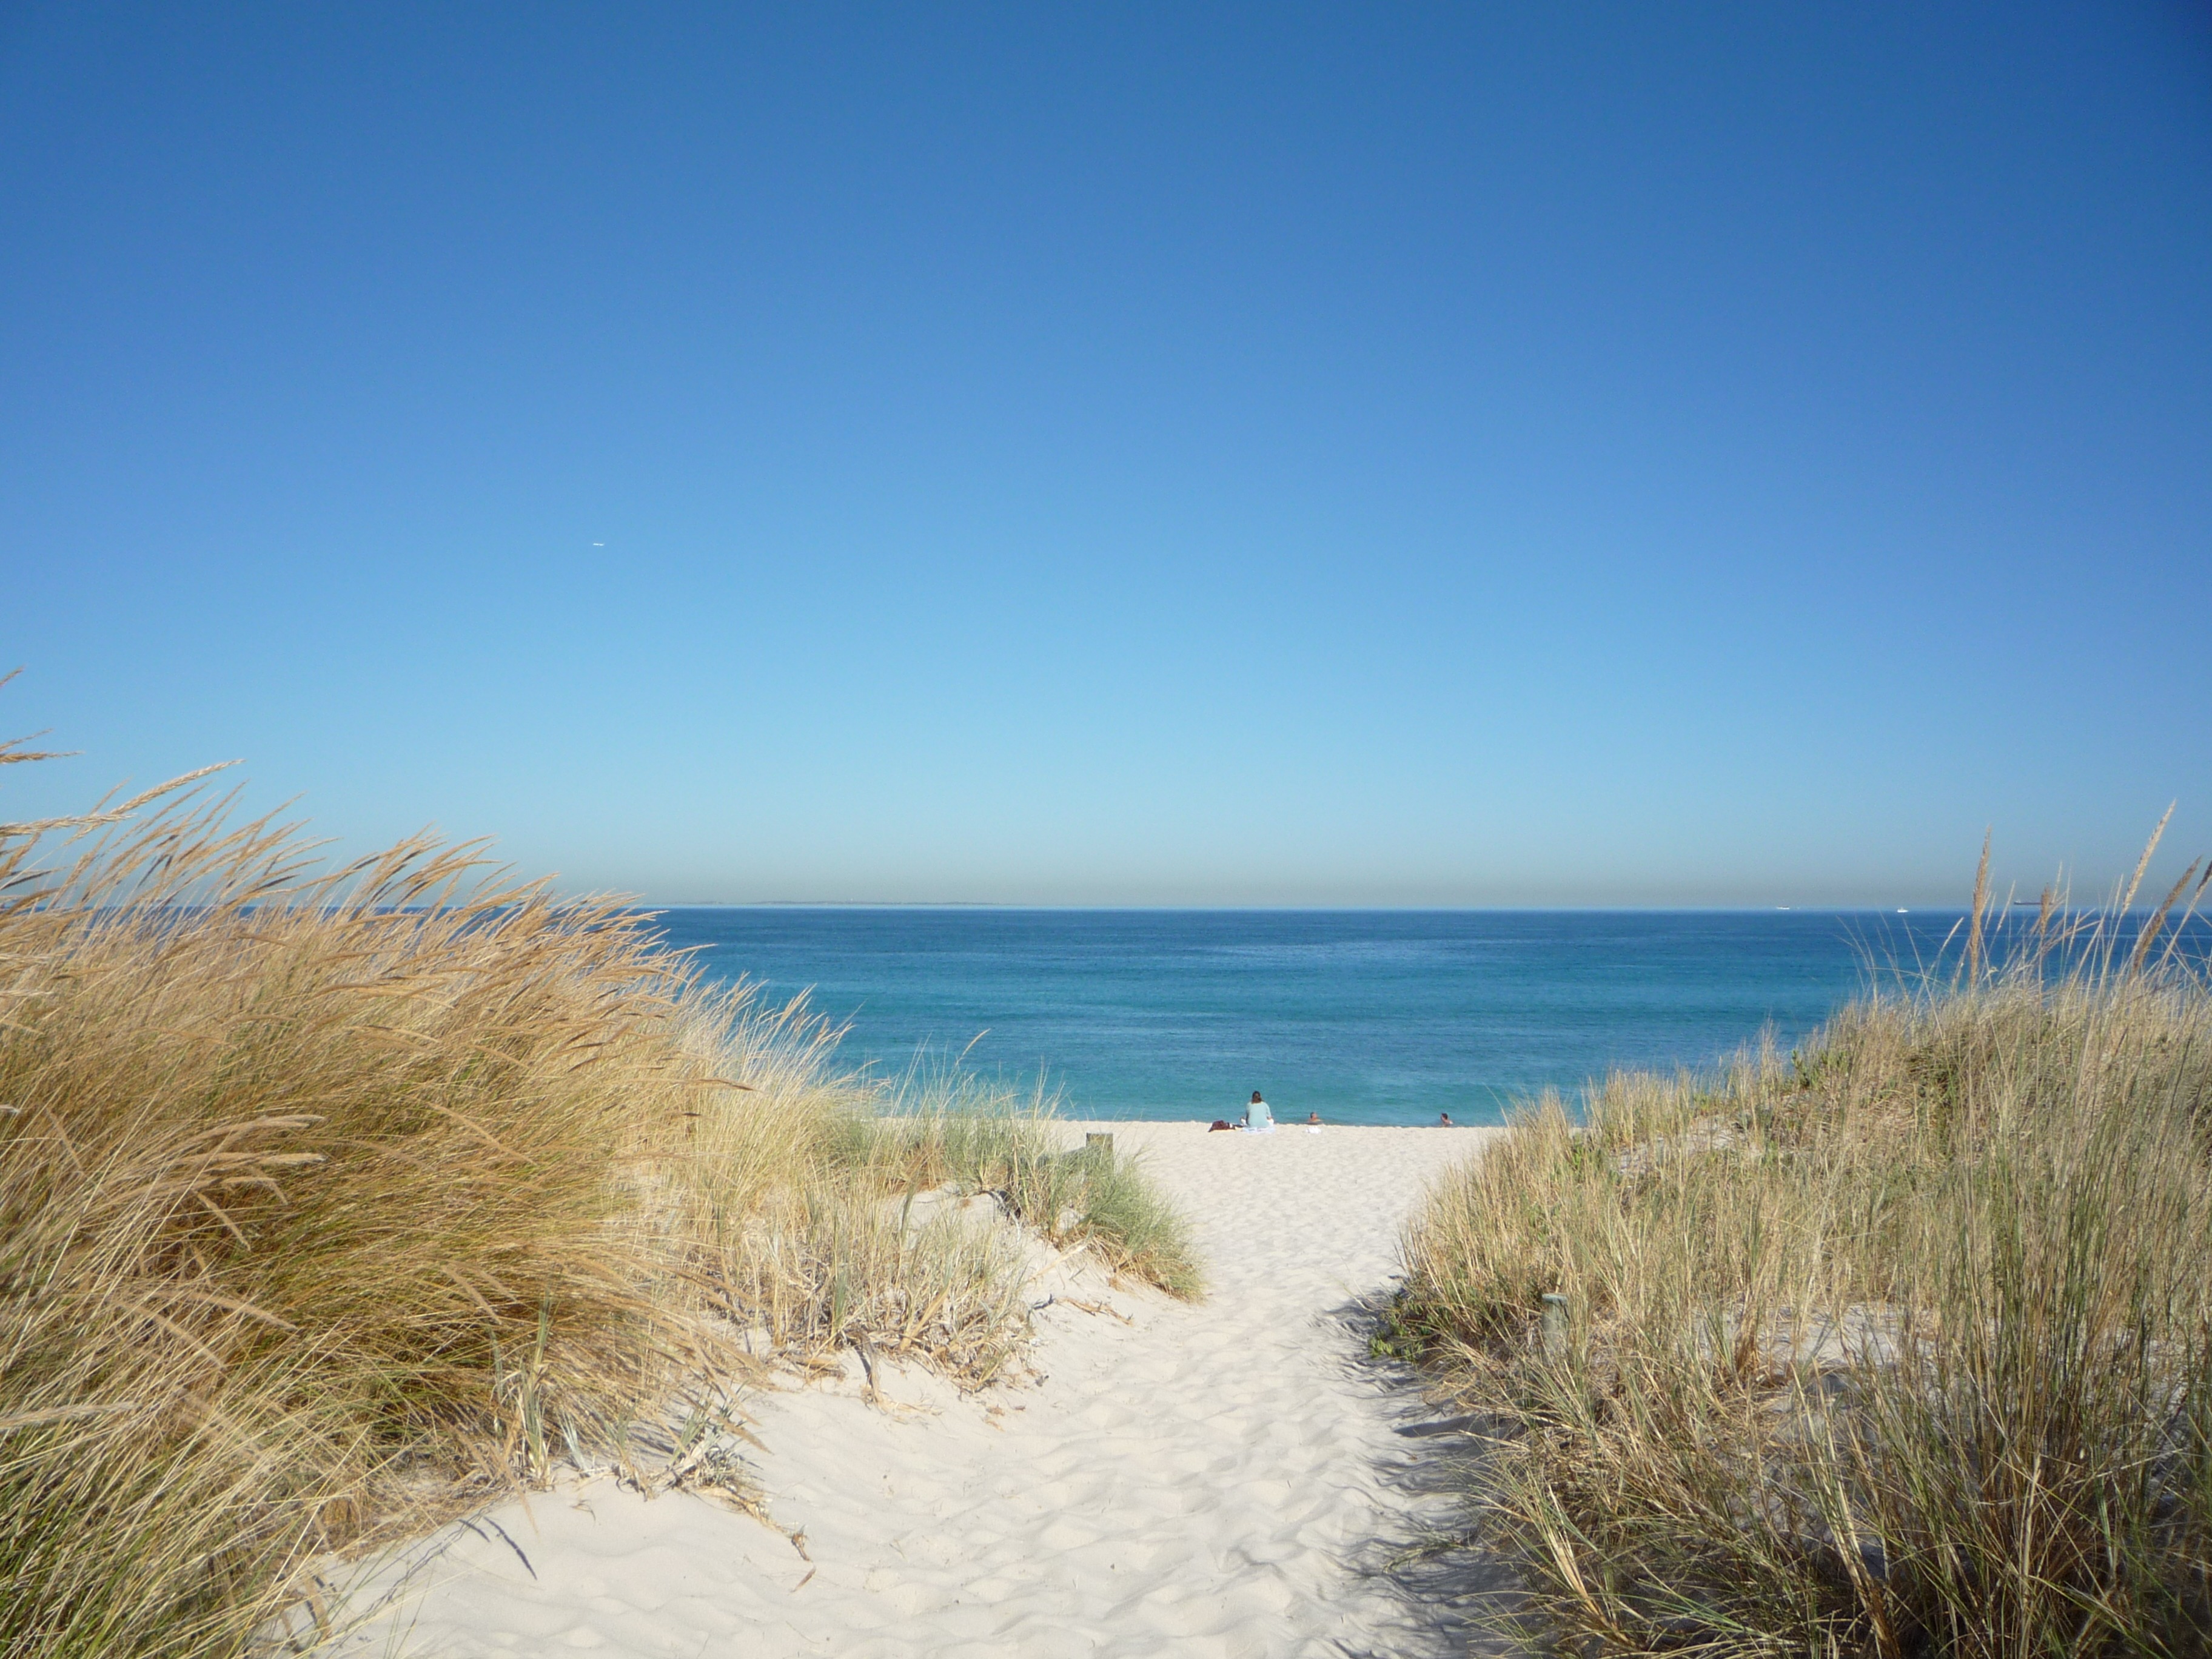
beach, sea, coast, grass, sand, ocean, horizon, dune, shore, vacation, bay, material, swimming, body of water, family, summertime, habitat, landform, natural environment, grass family, fremantle beach